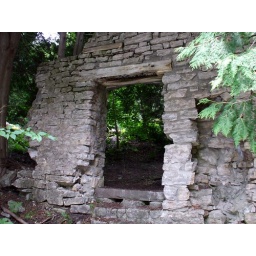
A wall that once was part of the mill building seen in previous photos.